Murder of Tracie McBride

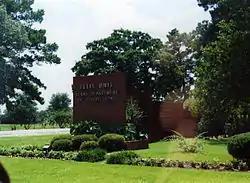
Ellis Unit, where Jones was initially confined by Texas authorities

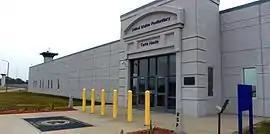
United States Penitentiary, Terre Haute, where Jones was held on federal death row and executed

Jones, indicted in March 1995, was tried in federal court in Lubbock, Texas, since he had kidnapped McBride from a military base. His specific charge was "kidnapping within special maritime/territorial jurisdiction resulting in death". U.S. Attorney Tanya K. Pierce was the prosecutor. McBride's family supported the prosecutor's decision to seek the death penalty for Jones. The trial was moved from San Angelo to Lubbock due to the news coverage in the former city.